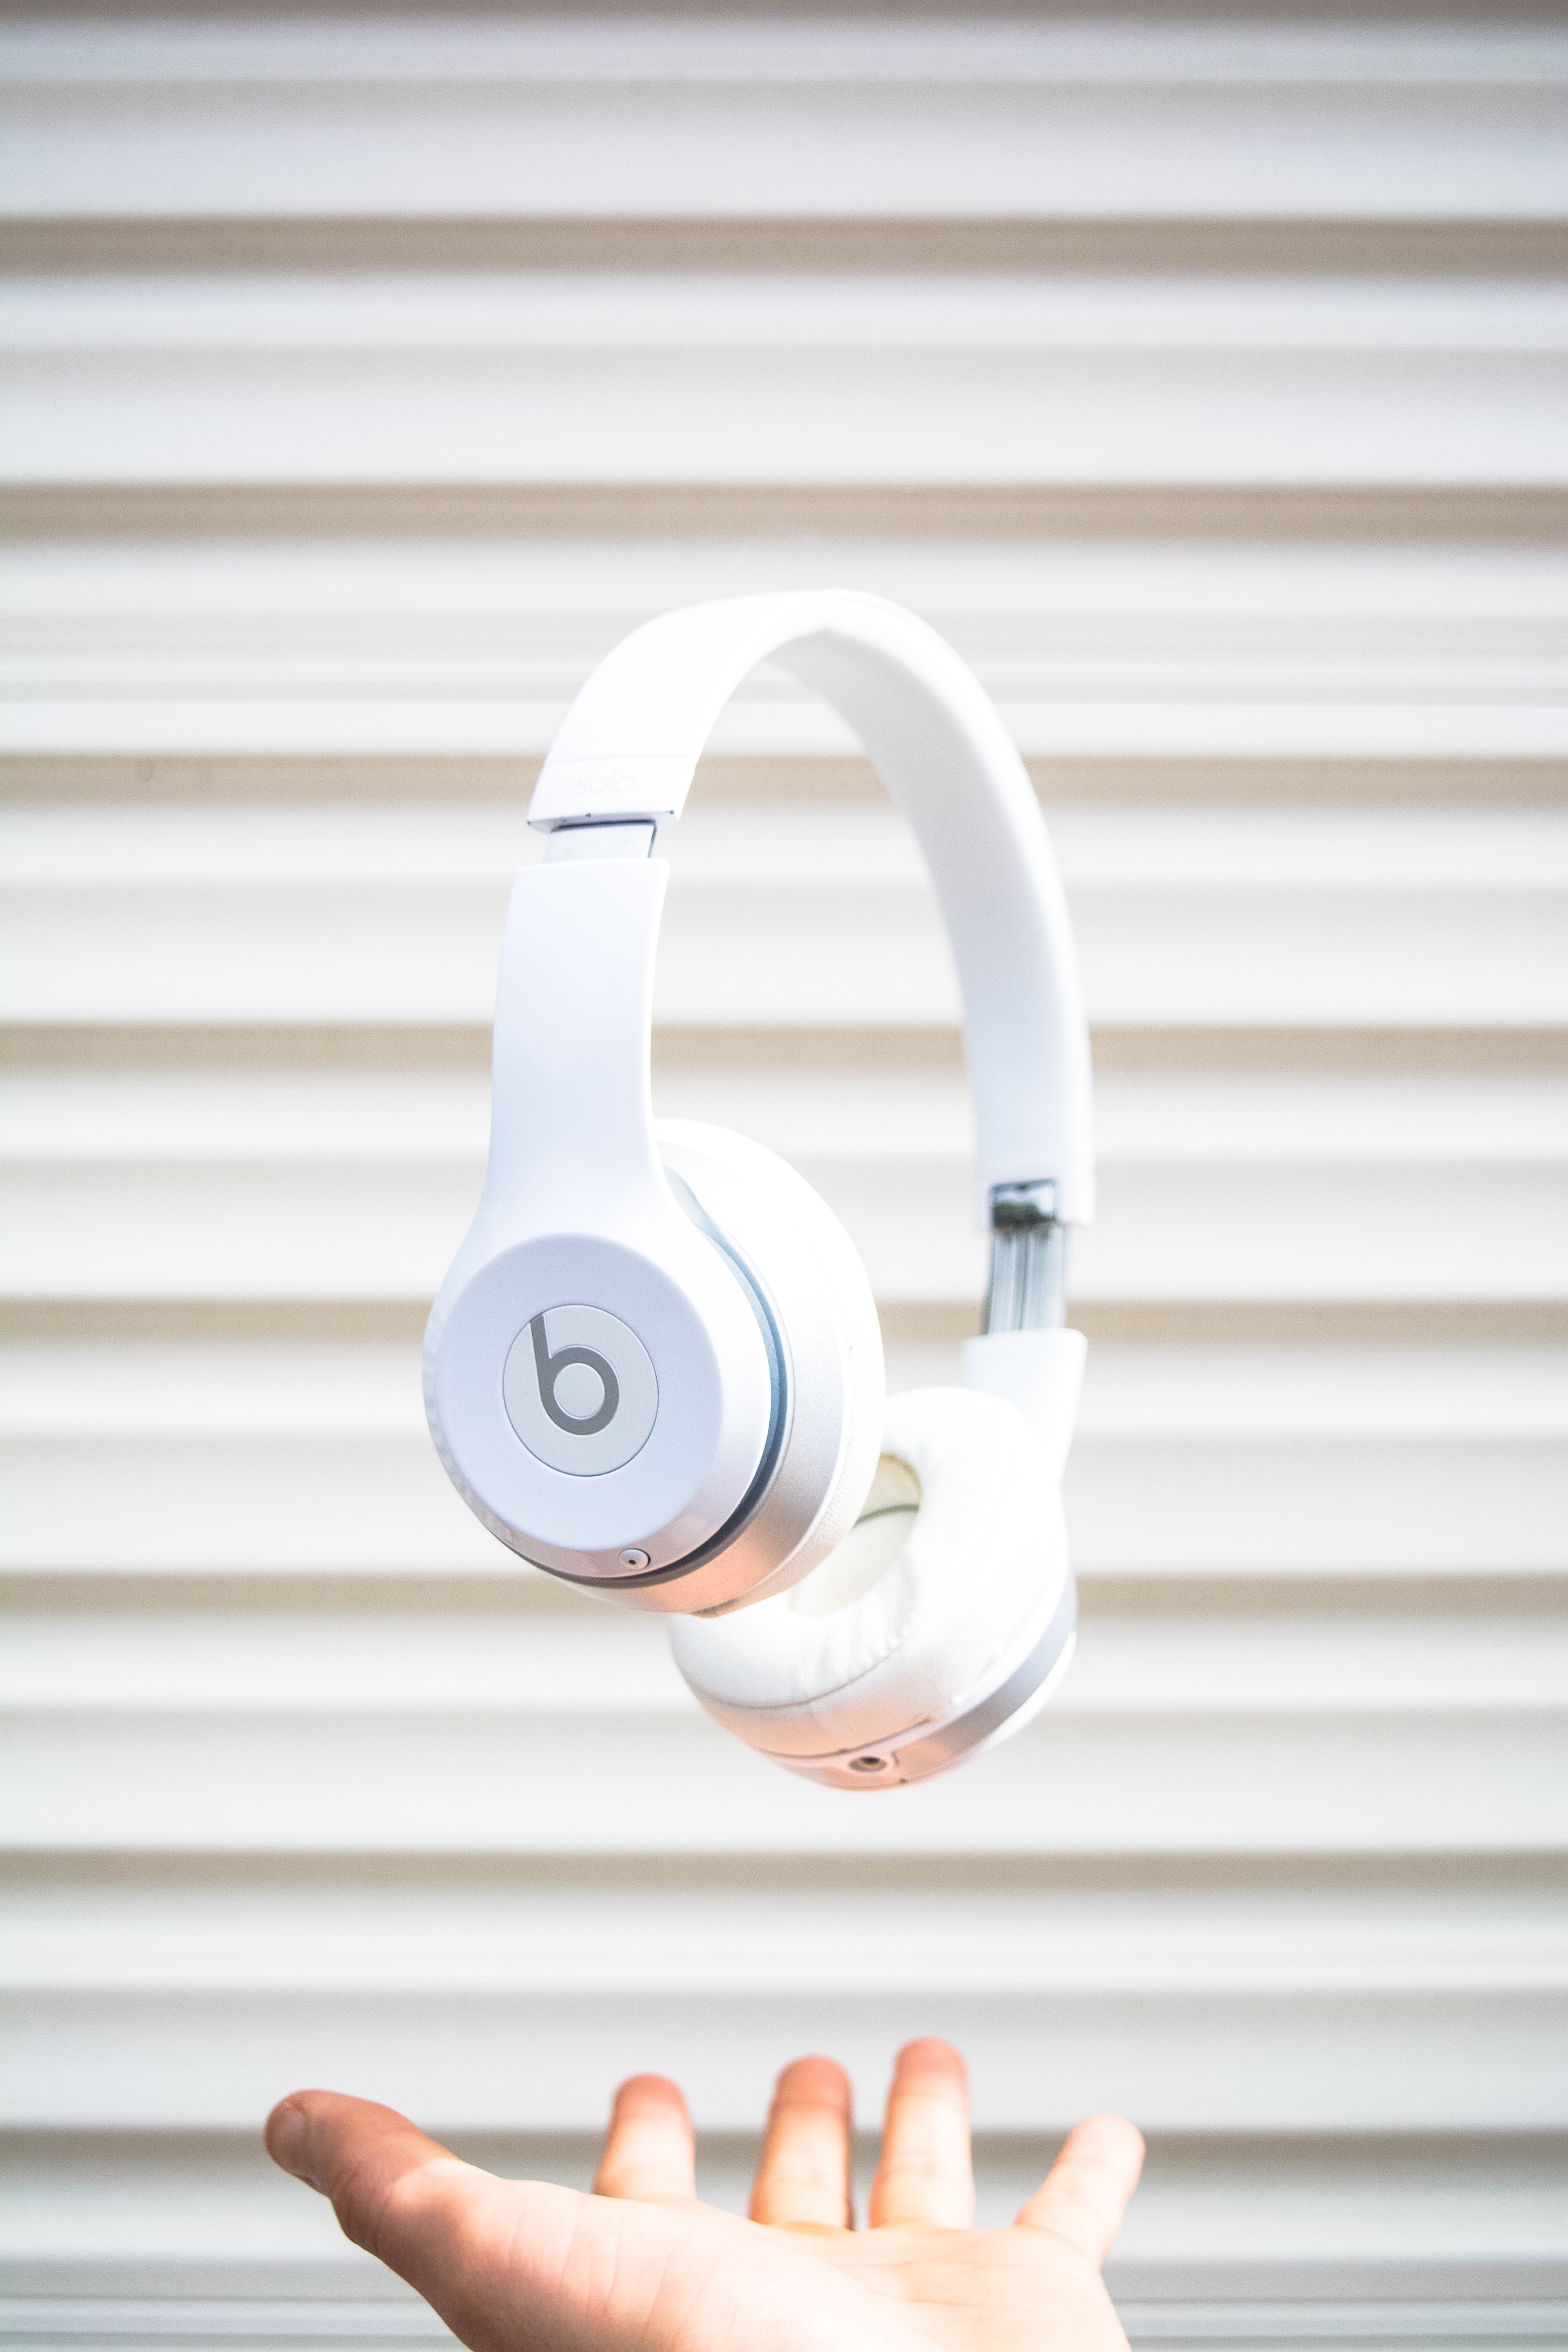
headphones, audio equipment, gadget, technology, electronic device, headset, ear, hearing